Five Mountains of Northern Shinshu

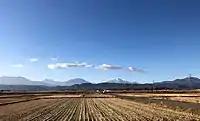
The Five Mountains of Northern Nagano in Late Fall: from left to right, Mounts Iizuna, Togakushi, Kurohime, Myoko and Madarao

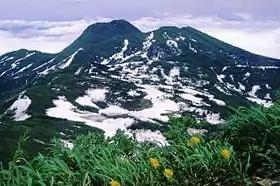
Mount Myoko

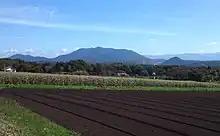
Mount Madarao

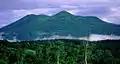
Mount Kurohime

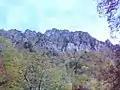
Mount Togakushi

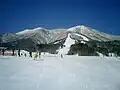
Mount Iizuna

The Five Mountains of Northern Shinshu or Five Mountains of Northern Nagano Prefecture are the traditionally distinctive mountains that can be seen in the northern Nagano Prefecture. They are: Mt. lizuna (飯縄山, 1917 meters above sea level), Mt. Togakushi (戸隠山, 1904 m), Mt. Kurohime (黒姫山, 2053 m), Mt. Madarao (斑尾山, 1381 m) and Mt. Myoko (妙高山, 2454 m).